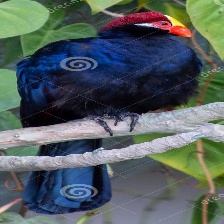
Species: VIOLET TURACO
Scientific name: MUSOPHAGA VIOLACEA